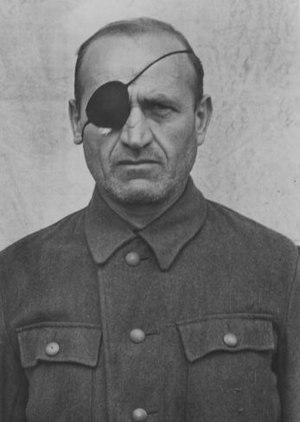
Otto Förschner était un commandant SS allemand et un fonctionnaire de camp de concentration nazi. Il fut commandant du camp de concentration de Dora-Mittelbau et du camp de concentration de Kaufering, sous-camp de Dachau. Inculpé pour crimes de guerre, il est pendu en mai 1946.